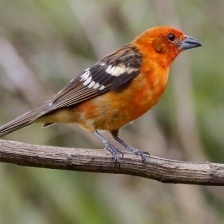
Species: FLAME TANAGER
Scientific name: PIRANGA BIDENTATA